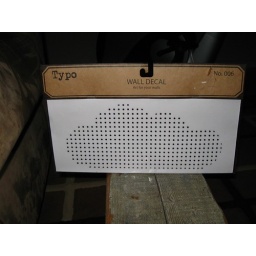
The cloud decal gifted to me by the birthday girl